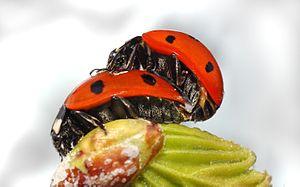
Cette image montre des coccinelles à sept points (Coccinella septempunctata) s'accouplant sur une feuille. Cette image a été utilisée en couverture du livre ""Bonk"" par Mary Roach. עברית: חיפושיות ממין מושית השבע (Coccinella septempunctata) מזדווגות על עלה שדר צעיר Русский: Спаривание божьих коровок (Coccinella septempunctata) на листе берёзы. Изображение было использовано на обложке книги «Bonk» Мэри Роуч. Camera data Camera Nikon D70 Lens Tamron SP AF 90mm/2.8 Di Macro 1:1 Flash Nikon Speedlight SB-800 Focal length 90 mm Aperture f/32 Exposure time 1/60 s Sensivity ISO 200"
Le terme sexualité englobe les phénomènes de la reproduction biologique des organismes, les comportements sexuels permettant cette reproduction, et enfin les nombreux phénomènes culturels liés à ces comportements sexuels.
Chez les animaux, le comportement de reproduction correspond à l'ensemble des séquences motrices qui sont exécutées pour mettre en contact les gamètes du mâle avec ceux de la femelle, ce qui permet la fécondation et la reproduction de l'espèce.
Les Coccinellidae, en français coccinellidés, sont une famille d'insectes de l'ordre des coléoptères, appelés aussi coccinelles, ou encore familièrement ou régionalement bêtes à bon Dieu ou pernettes. Ce taxon monophylétique regroupe environ 6 000 espèces réparties dans le monde entier.